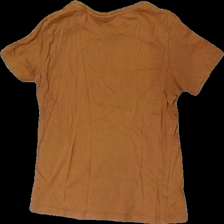
View: back
Type: T-shirt
Category: Children
Brand: Kappahl
Colors: Brown, Grey, White
Material: 100% cotton
Pattern: Other
Cut: Regular
Size: 134
Season: All
Smell: Minor
Damage location: top center
Damage 2 location: bottom center
Price range: <50
Recommended usage: Export
Description: brun t-shirt med keps och annat fram, luktar fuktigt, sned i söm
Comment: luktar fuktigt, sned i söm